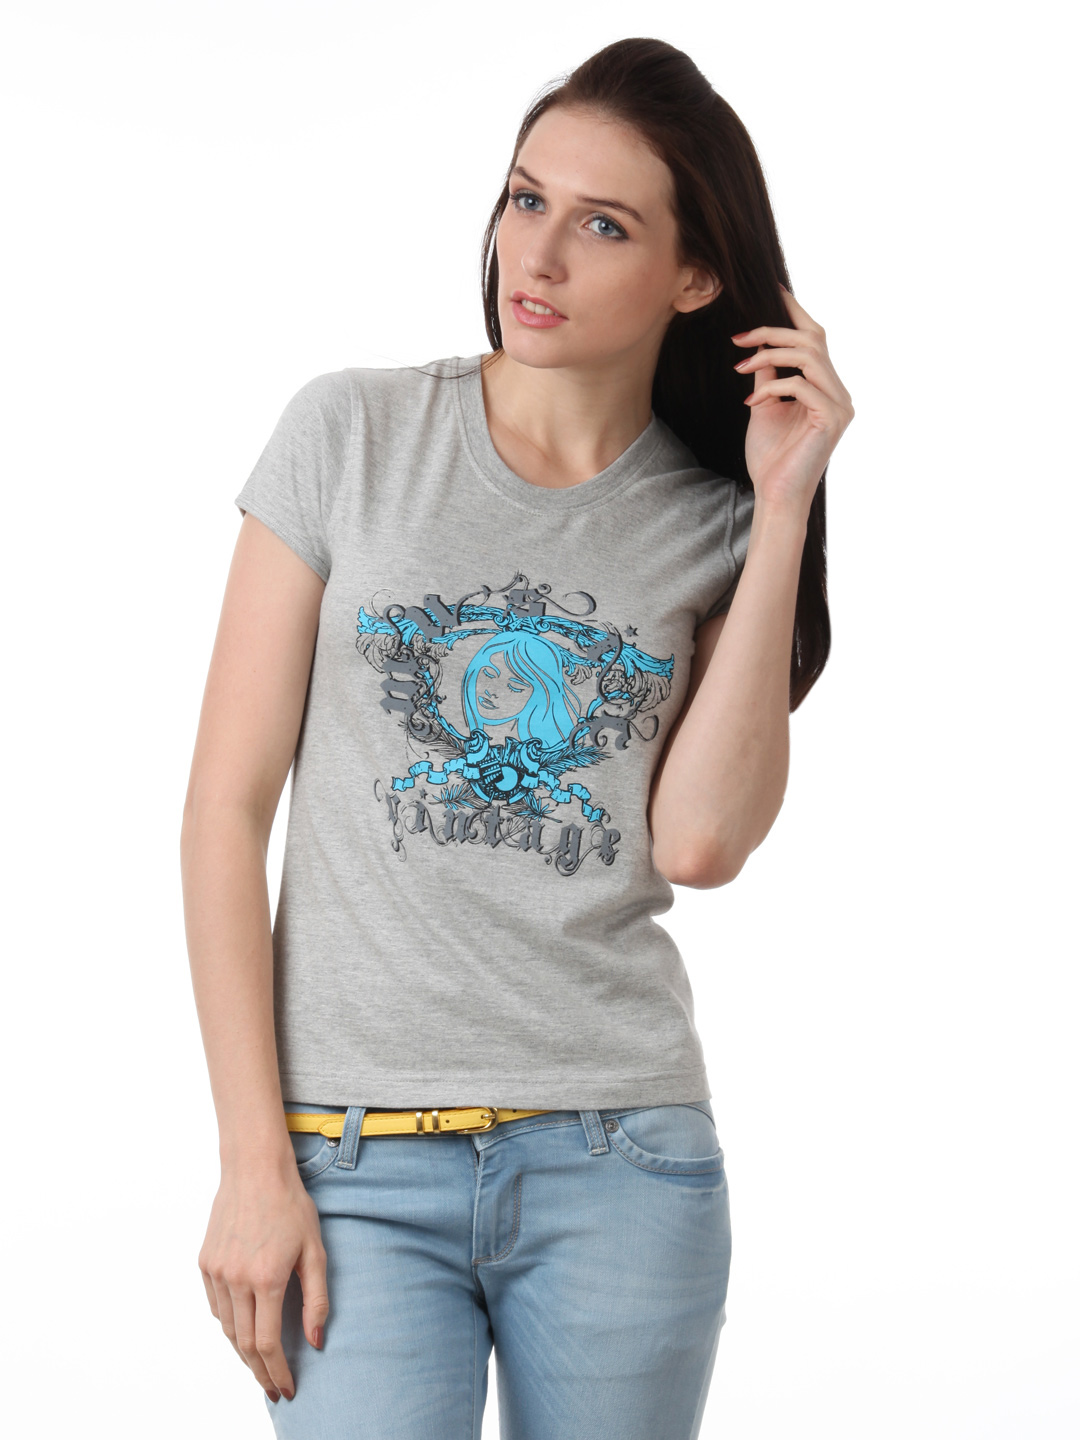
Myntra Women Grey T-shirt
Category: Apparel / Topwear / Tshirts
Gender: Women
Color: Grey
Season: Summer 2012
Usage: Casual